Transport in Armenia

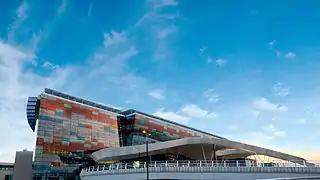
Zvartnots International Airport

Land borders are open with both Georgia and Iran. Yerevan Central Bus Station, also known as Kilikia Bus Station is the main bus terminal in Yerevan with buses connecting to both internal and international destinations. There are daily bus connections between Yerevan and Tbilisi and Yerevan and Tehran. Approximately three times daily, buses depart from Yerevan Central Bus Station to Stepanakert, the capital of the partially recognized state of Artsakh. There are also scheduled bus routes which connect Yerevan with Kyiv, Moscow, Saint Petersburg as well as several other cities across Russia. It is also possible to connect to Chișinău Moldova, Minsk Belarus and other cities in Eastern Europe from Yerevan through connecting bus routes via Georgia and Ukraine. In addition, there is a once a week bus service to Istanbul via Georgia. In June 2019, a new bus route from Baghdad to Yerevan via Iran began.